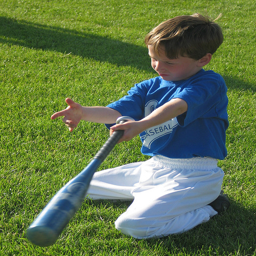
A child with a bat its on the grass.
Little dude kneeling in the grass holding up a baseball bat
A young boy dressed in a baseball uniform holding a bat.
Little boy in blue top kneeling and holding a baseball bat.
A young boy in a blue shirt has a baseball bat.